Lawrencetown, Halifax County, Nova Scotia

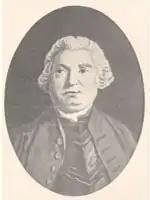
Charles Lawrence

Father Le Loutre's War began when Edward Cornwallis arrived to establish Halifax with 13 transports on June 21, 1749. To guard against Mi'kmaq, Acadian and French attacks on the new Protestant settlements, British fortifications were erected in Halifax (1749), Bedford (Fort Sackville) (1749), Dartmouth (1750), Lunenburg (1753) and Lawrencetown (1754).